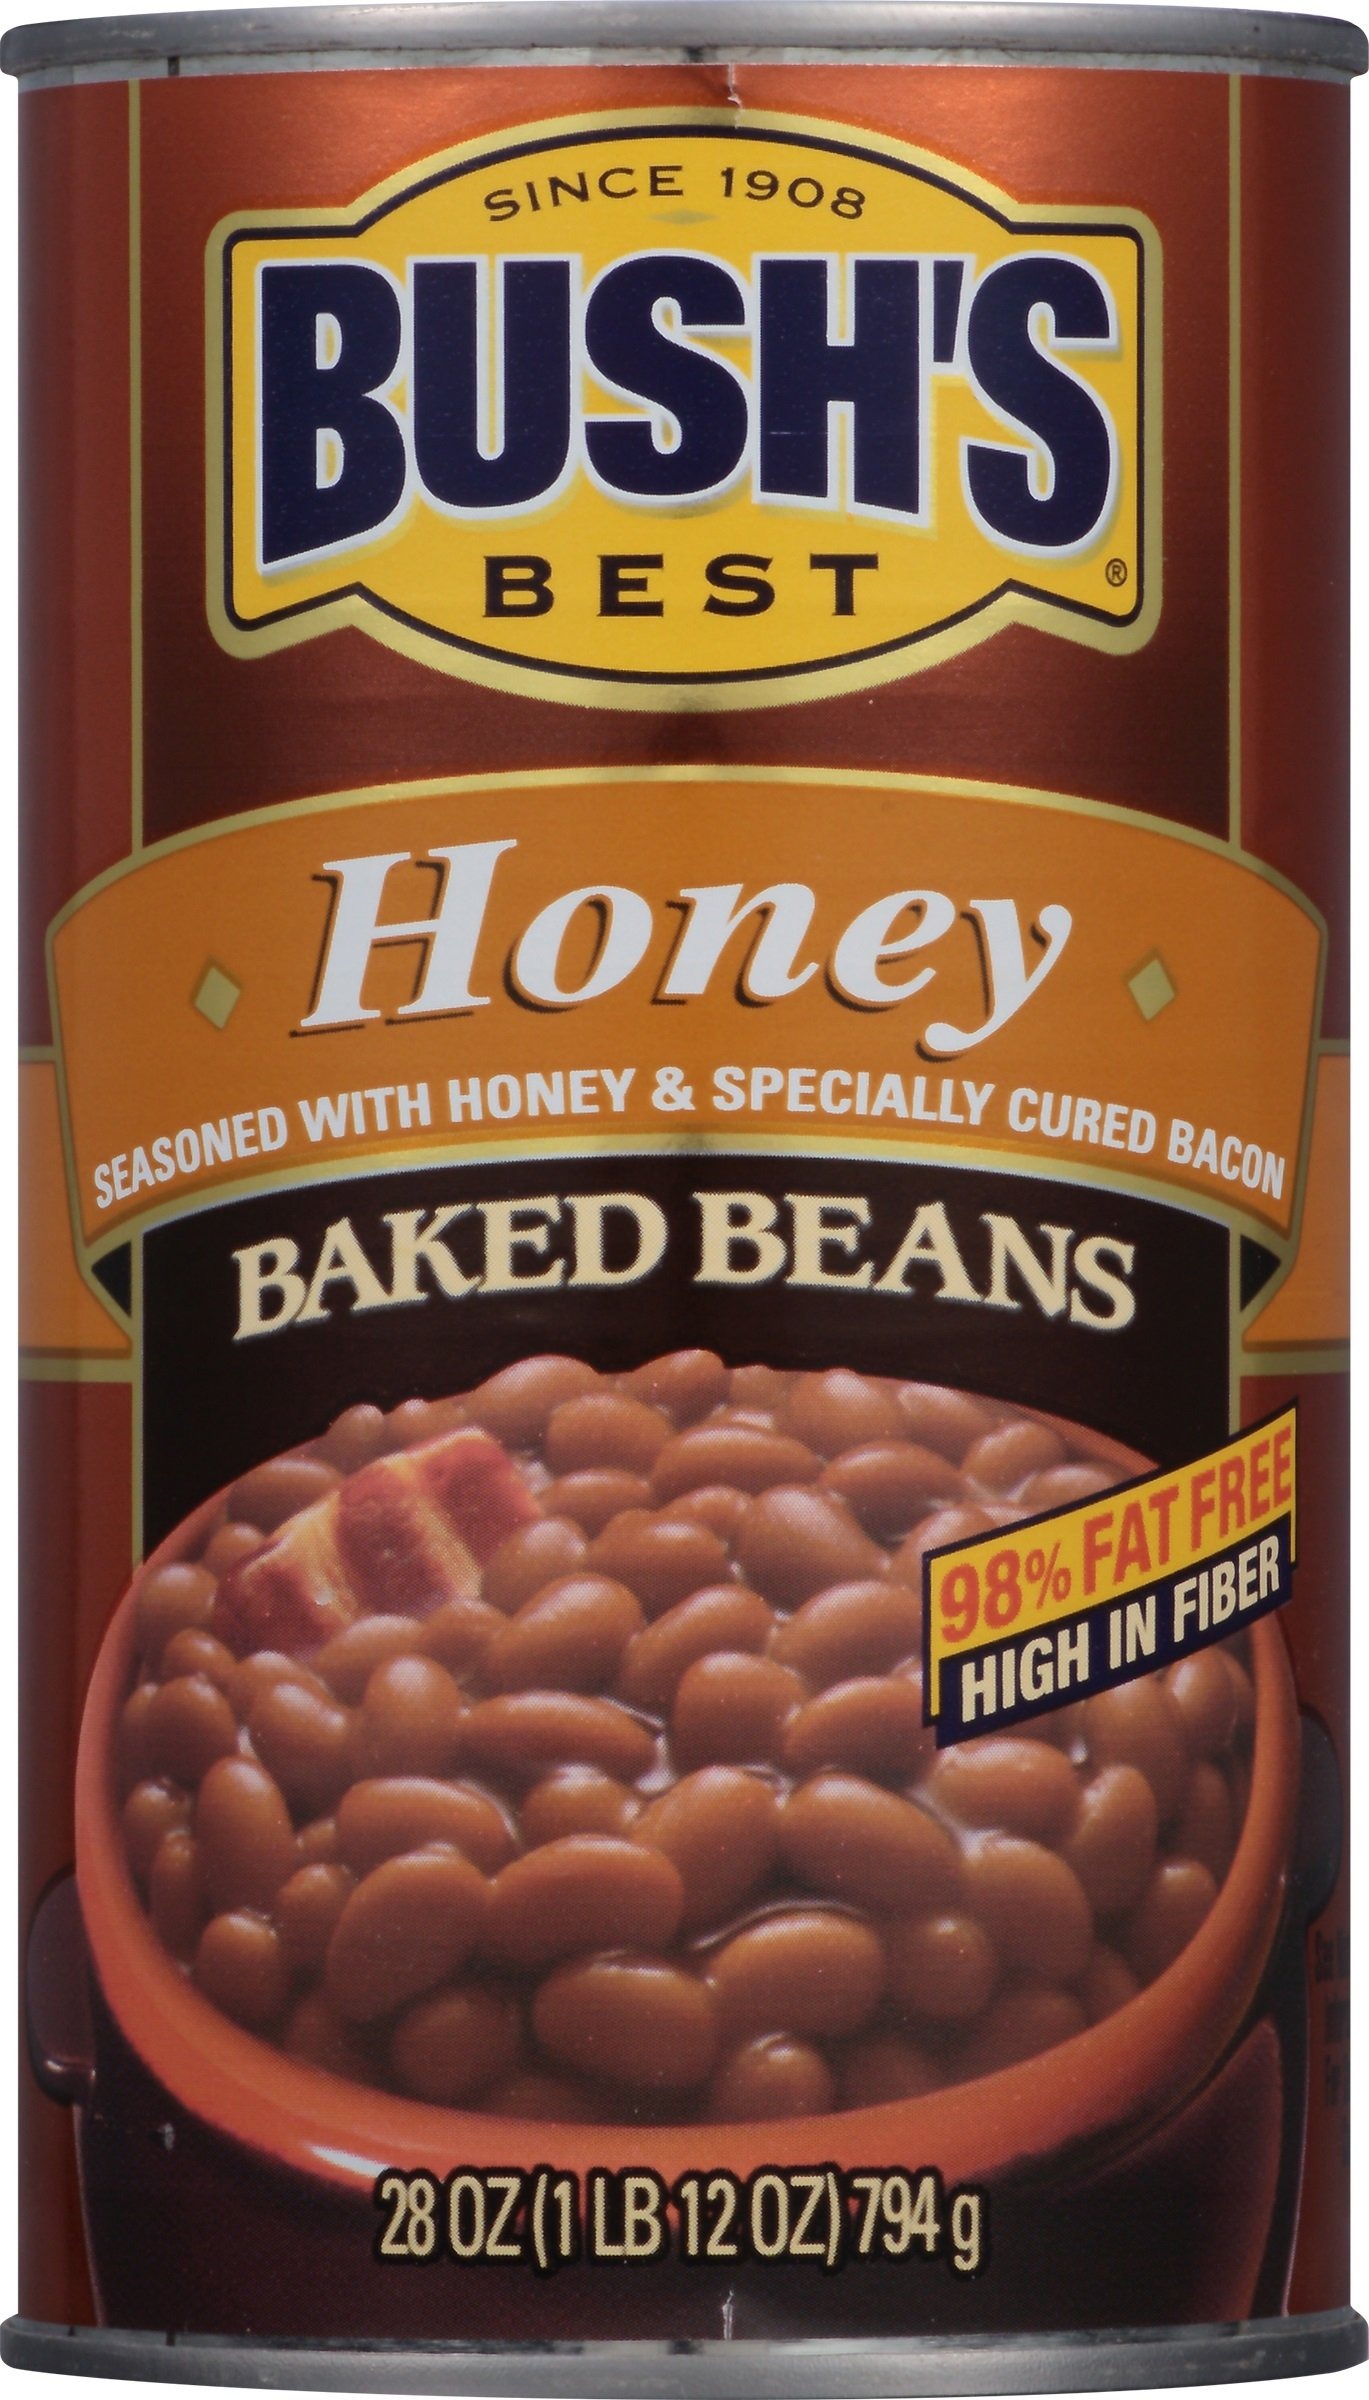
Item Name: Bush's Best Honey Baked Beans, 28 oz (12 cans)
Bullet Point 1: Navy beans slow cooked with sweet honey sauce, brown sugar and a blend of seasonings
Bullet Point 2: Low-fat, cholesterol-free
Bullet Point 3: Naturally gluten-free
Bullet Point 4: 6g of protein, 5g of fiber
Bullet Point 5: 28 ounce can
Value: 336.0
Unit: Ounce

Price: 52.31